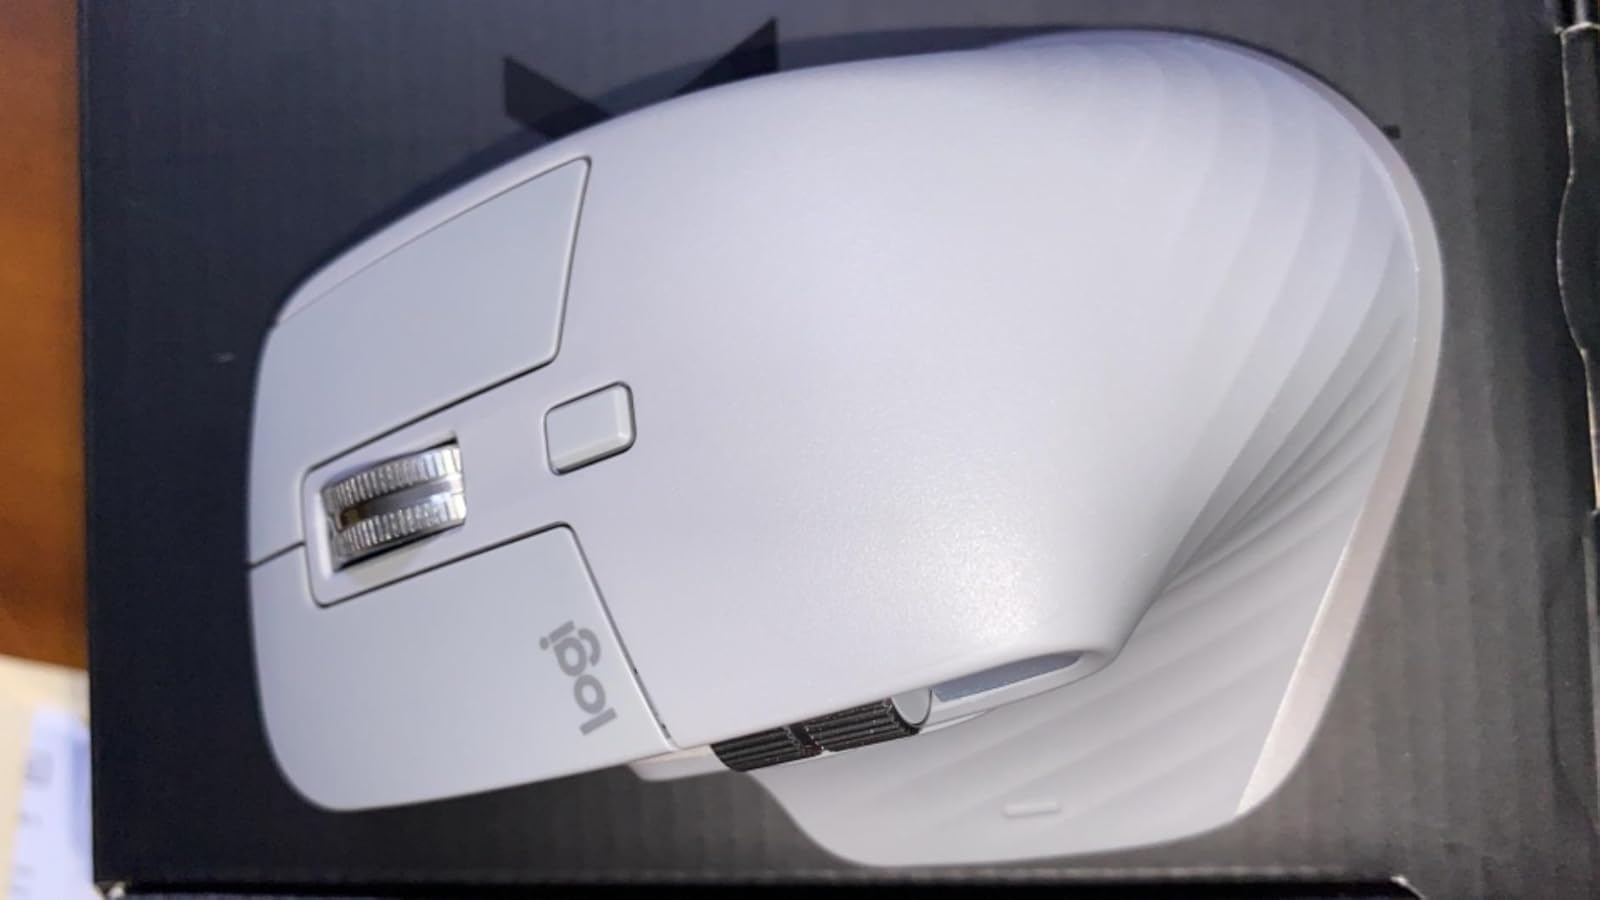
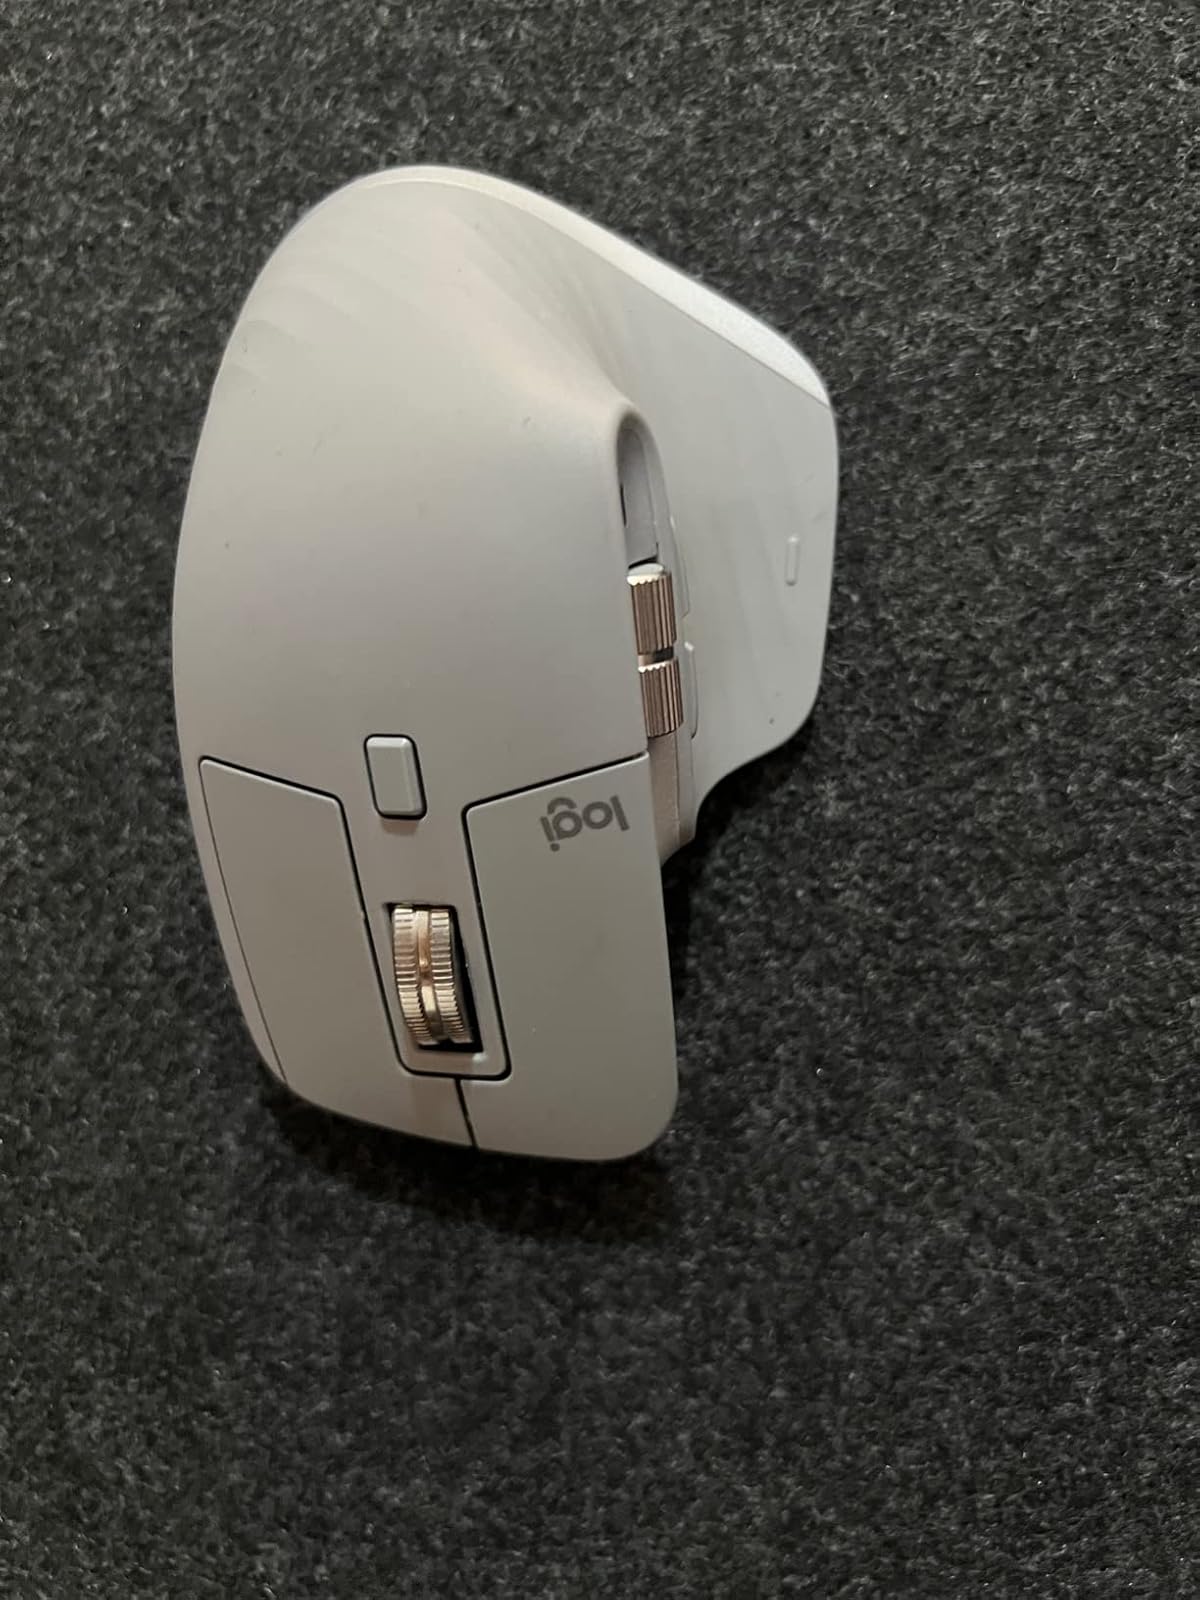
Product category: mouse
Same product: yes